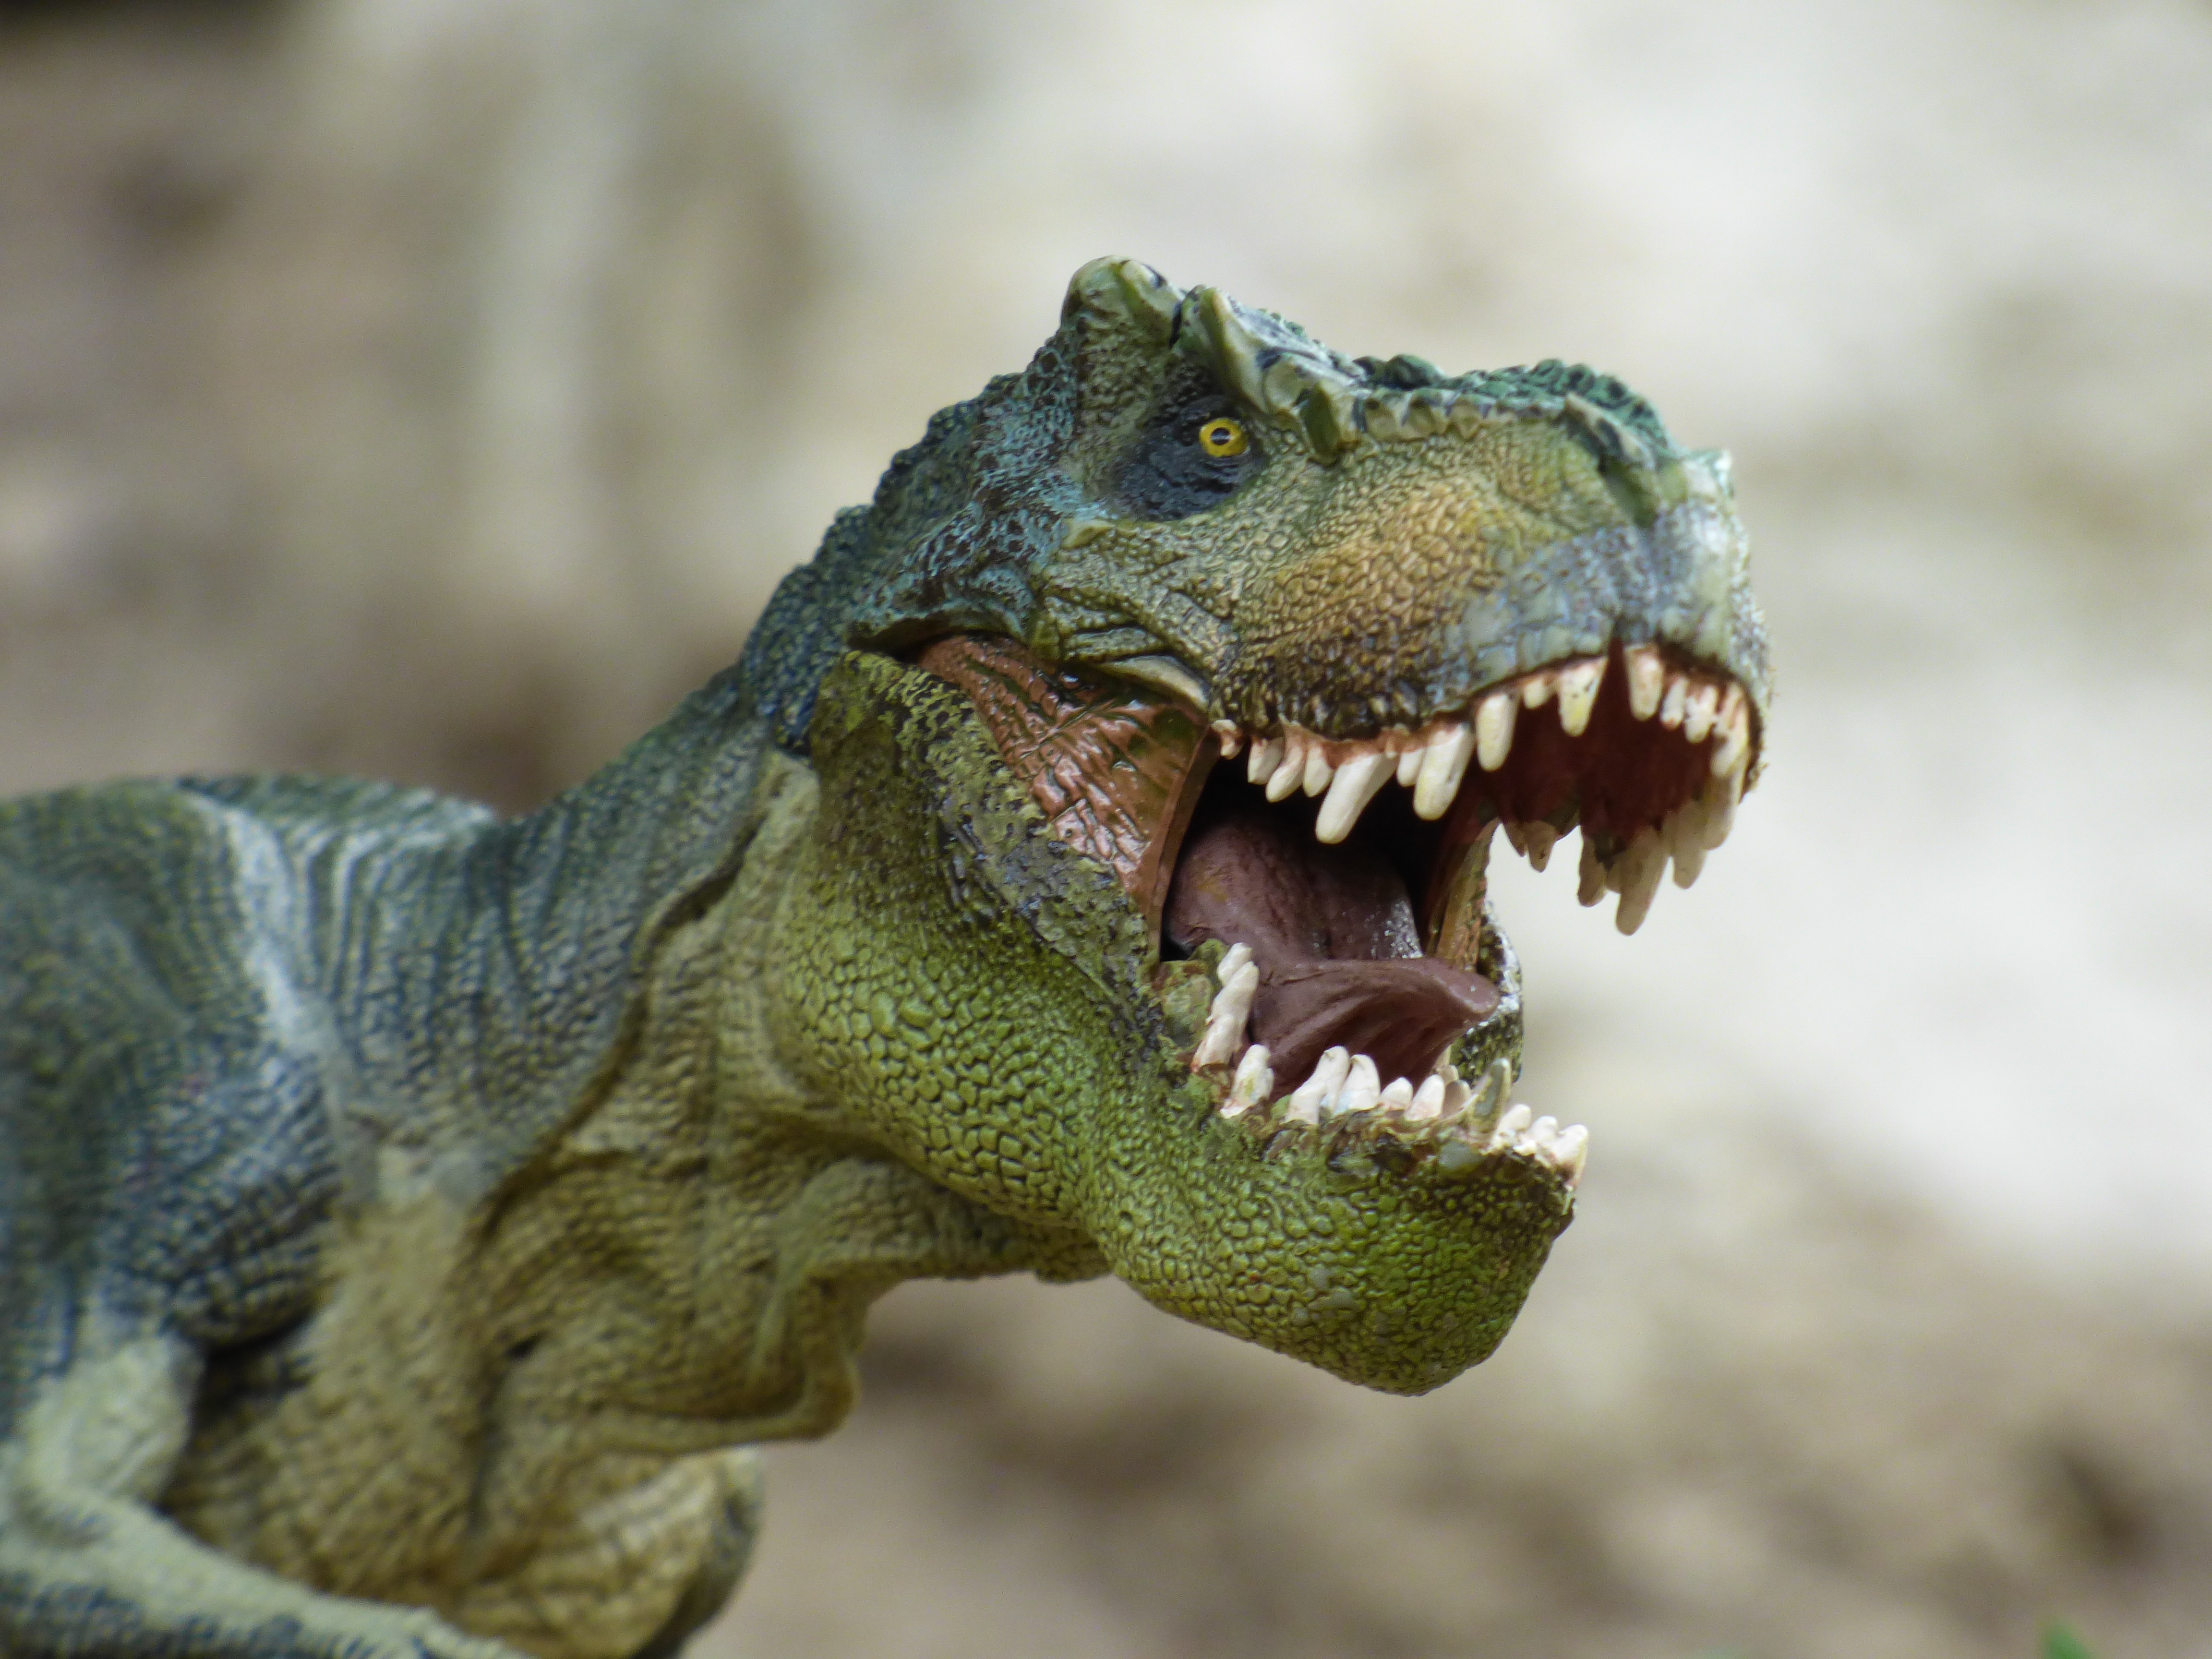
game, wildlife, reptile, toy, iguana, fauna, close up, figurine, dinosaur, carnivore, tyrannosaurus, macro photography, agamidae, prehistory, velociraptor